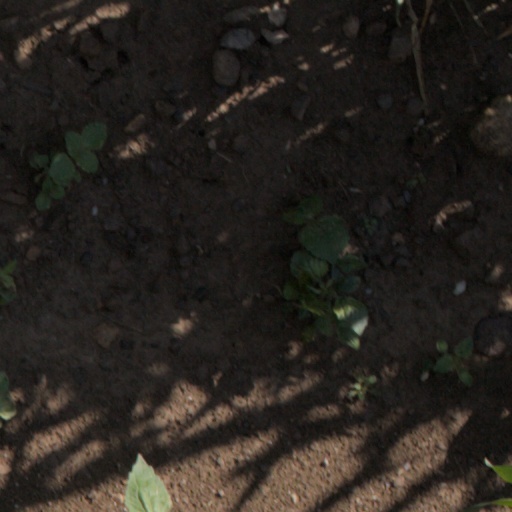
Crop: wheat